Question: Please indicate a possible affordance area of bicycle that can be used for sitting on
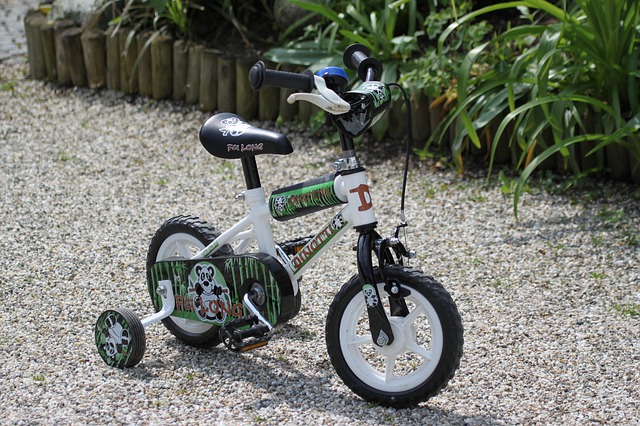
Answer: [196, 108, 290, 161]